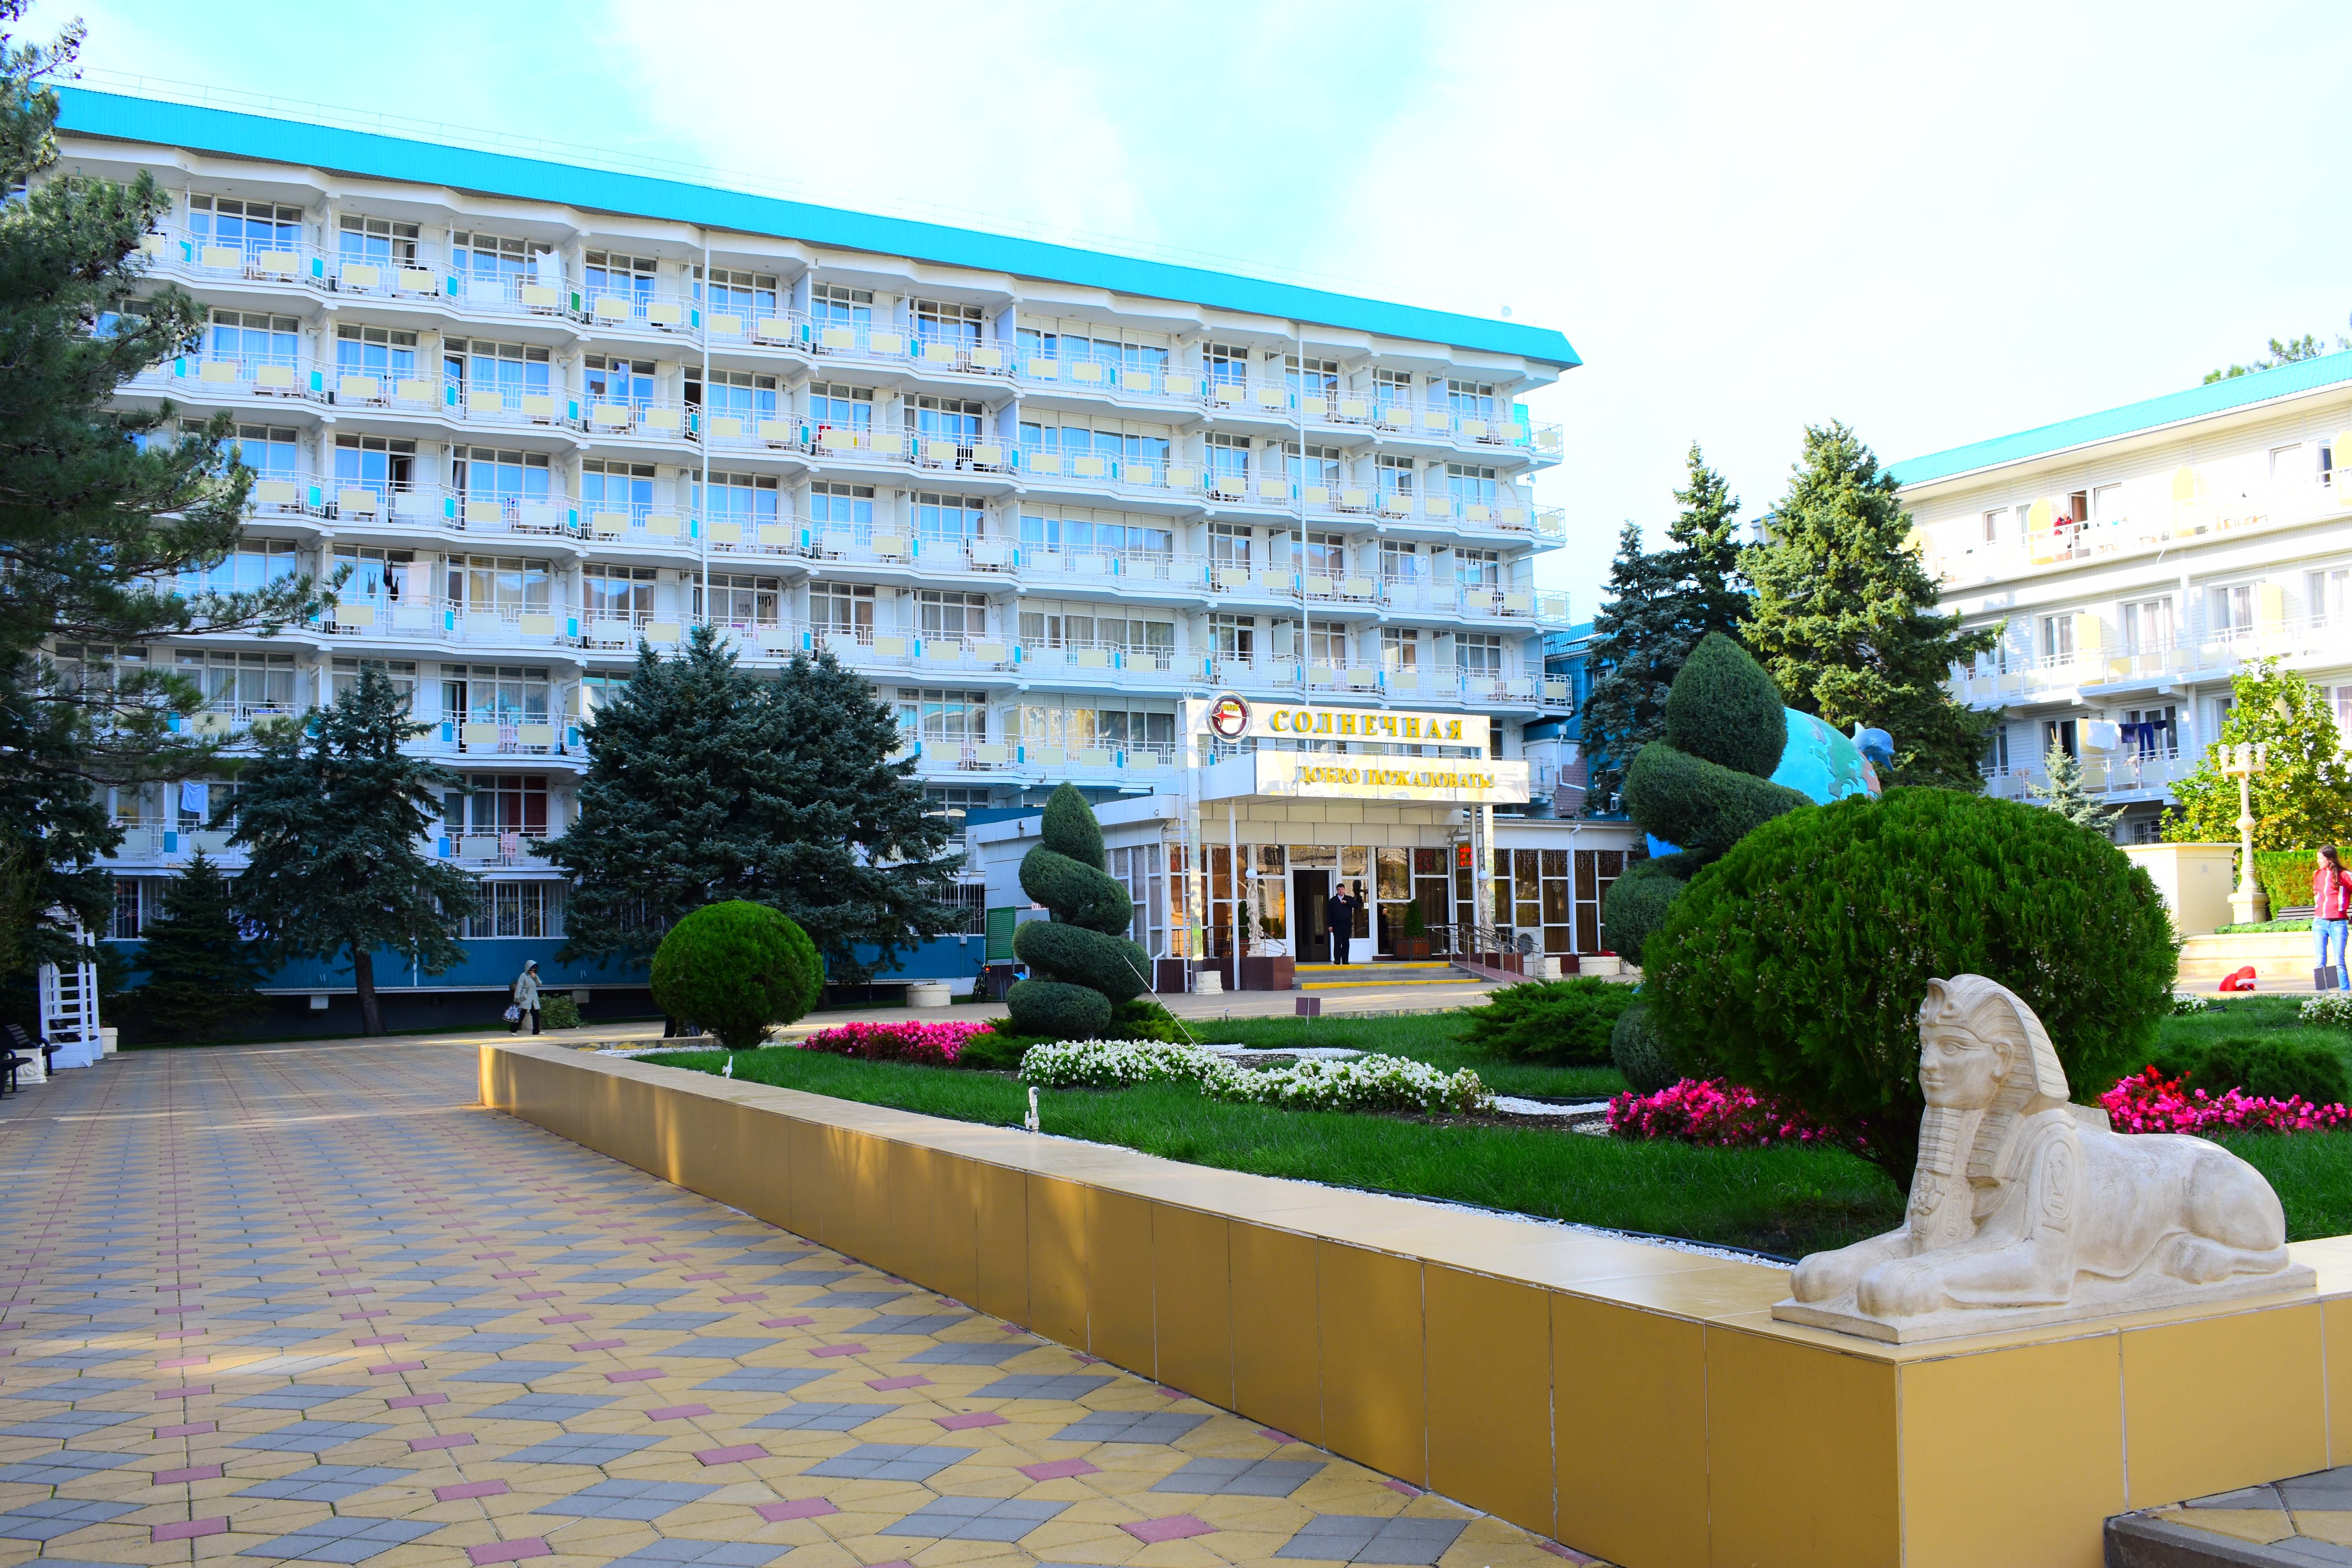
natural, plant, building, sky, cloud, blue, tree, azure, urban design, condominium, neighbourhood, residential area, leisure, public space, real estate, tower block, city, facade, metropolitan area, mixed use, commercial building, landscape, apartment, official residence, palm tree, headquarters, street, home, room, tourism, resort, town square, corporate headquarters, walkway, suburb, arecales, plaza, vacation, estate, downtown, landscaping, mansion, grass, hotel